Mitchell Starc

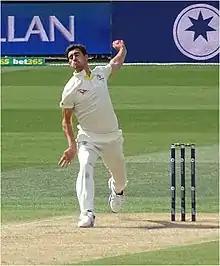
Starc in 2017

In 2017, Starc returned to New Zealand for the first time since the 2015 World Cup in an ODI series against New Zealand, but he wasn't able to recapture his form from 2015. Though his fitness had fully recovered since his most recent foot injury, he was struggling to get the ball to swing like he had previously. He did manage to bowl with swing in the Border–Gavaskar Trophy in India. On the second day of the first Test in the series, he only bowled three short spells of three overs each, but still took two key wickets. Indian commentator Aakash Chopra said that this display showed why he was considered the "best fast bowler in the world", because "he bowled every ball with a single-point agenda of picking wickets". Starc also contributed an important 61 runs with the bat in Australia's first innings, and Australia won the match by 333 runs. This was Australia's first Test match win in India for 4502 days. Having only bowled 11 overs for the match, he left the match much fresher than he had become accustomed to with heavier workloads through his career, but he suffered a stress fracture in his foot in the second match and had to fly home to Australia in the following days, with the hope that he'd recover in time for the 2017 ICC Champions Trophy.